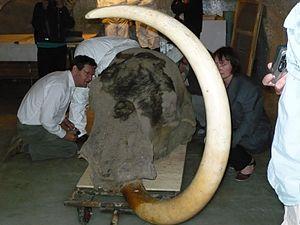
Le Mammouth de Yukagir est un spécimen de Mammouth laineux congelé retrouvé en 2002 dans le nord de la Yakoutie, en Sibérie, un immense territoire méconnu et la plus grande subdivision administrative du monde, réputé pour avoir été une terre appréciée des mammouths.